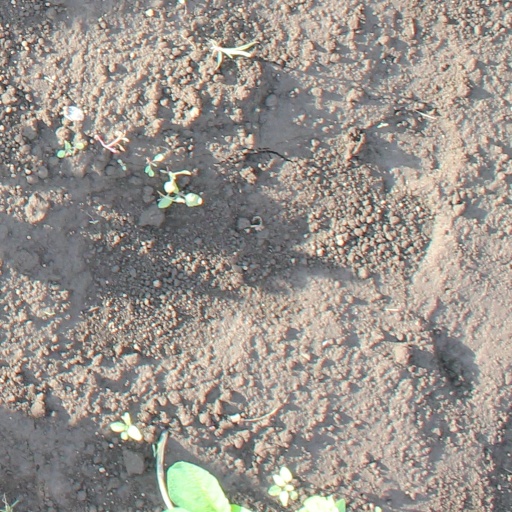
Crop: soybean